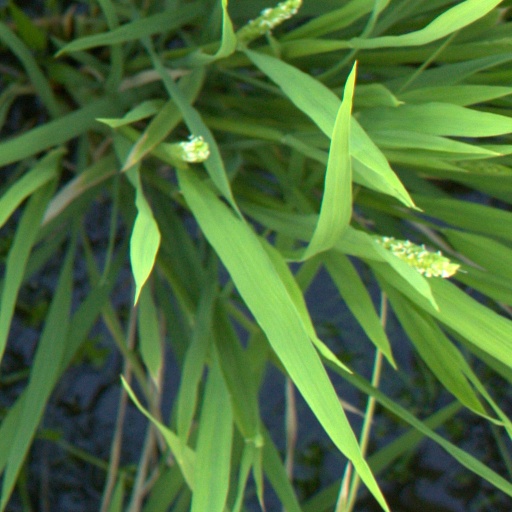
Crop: rice